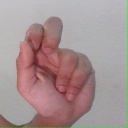
अक्षर: ढ